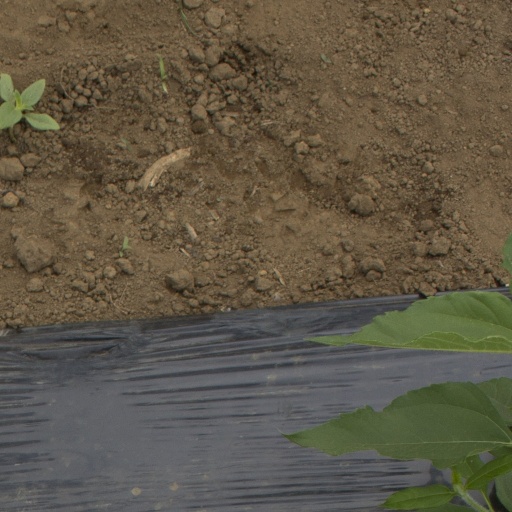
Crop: Jerusalem artichoke